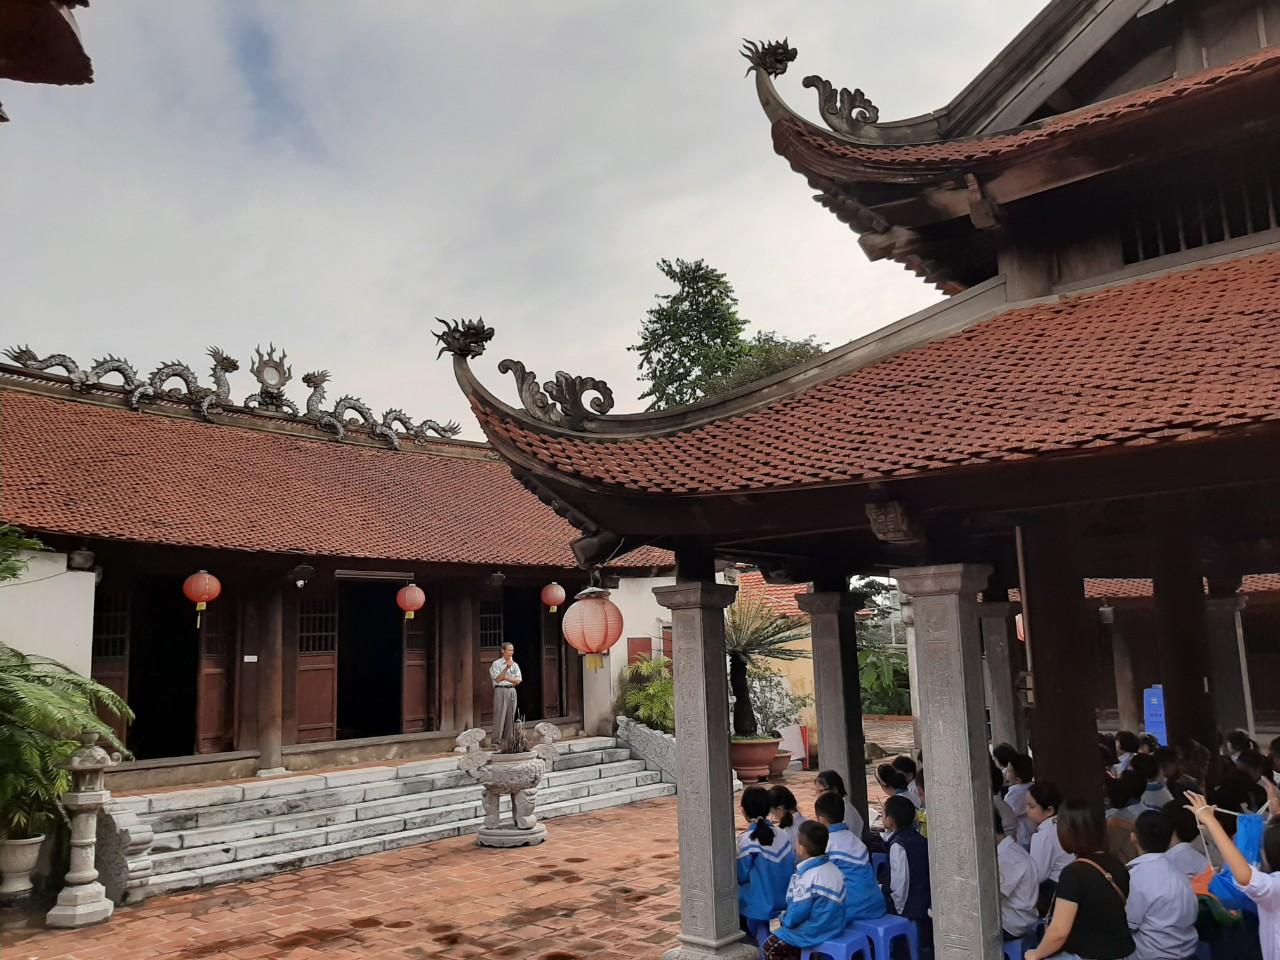
có một nhóm học sinh đang ngồi bên trong một căn nhà cổ